Phidippus audax

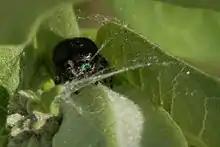
Bold jumping spider in Ontario, Canada.

In the northern part of its range, bold jumpers overwinter as immatures. In preparation, these spiders envelop themselves in sac-like silk shelters hidden underneath rocks and bark. These shelters help conceal and protect the spider. As temperatures drop, spiders enter a state of dormancy called diapause, during which development is halted. Spiders emerge in the spring and complete their final molts. They are typically ready to mate by late spring or early summer. In a laboratory study, the lifespan of bold jumpers was a little over a year with females living a couple months longer than males.